Baldwin VO-660

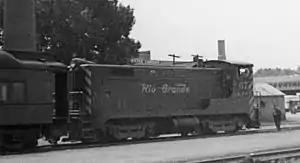
D&RGW VO-660 switcher locomotive.

The Baldwin VO-660 was a diesel-electric switcher locomotive built by Baldwin Locomotive Works between April, 1939 and May, 1946. The 197,520–203,980 lb (89,600–92,500 kg) units were powered by a six-cylinder diesel engine rated at 660 horsepower (492 kW), and rode on two-axle AAR Type-A switcher trucks in a B-B wheel arrangement. 142 examples of this model were built for American railroads, along with the United States Navy. Baldwin replaced the VO-660 with the model DS-4-4-660 in 1946.